Shy Tory factor

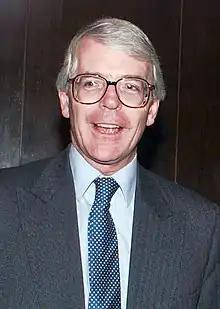
The term was coined after John Major was returned to power in 1992.

"Shy Tory factor" is a name given by British opinion polling companies to a phenomenon first observed by psephologists in the early 1990s. They observed that the share of the electoral vote won by the Conservative Party (known colloquially as the Tories) was significantly higher than the equivalent share in opinion polls. The accepted explanation was that "shy Tories" were voting Conservative after telling pollsters they would not. The general elections held in 1992 and 2015 are examples where it has allegedly affected the overall results but has further been discussed in other elections where the Conservatives did unexpectedly well. It has also been applied to the success of the Republican Party in the United States or the continued electoral victories of the People's Action Party in Singapore.